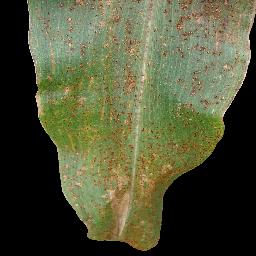
Label: Corn___Common_rust